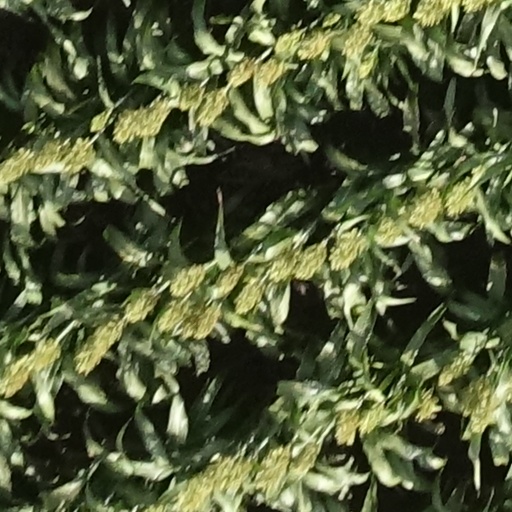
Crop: sorghum